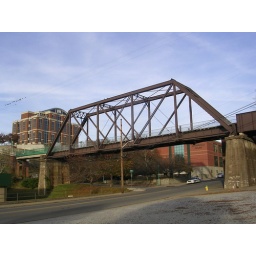
Pedestrian bridge built over college street. Use to be a rail road bridge. in Clarksville Tennessee